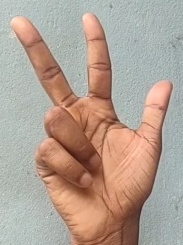
ASL sign: 3